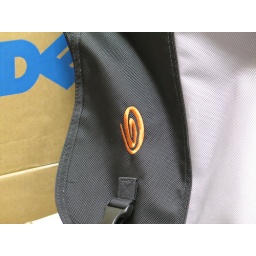
Timuk2 bag zoomed in on logo taken w/ a Canon G6, auto white balance set, everything else on auto.